Erie Maritime Museum

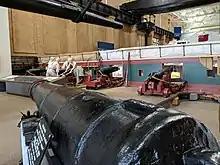
Located on the main floor, this exhibit depicts the gun deck of the brig "Lawrence".

The centerpiece exhibit on the first floor of the museum features a reconstruction of the midships section of . The replicated "Lawrence", Commodore Oliver Hazard Perry's first flagship during the Battle of Lake Erie, comes complete with mast, spars and rigging to foster hands-on learning in the ways of sail handling. Another display is the adjoining section of the "Lawrence"' replica that has been blasted with live ammunition from the current "Niagara"s own carronades at the National Guard training facility in Fort Indiantown Gap, near Harrisburg. This "live fire" exhibit of "Lawrence" recreates the carnage inflicted upon both ships and men during the Battle of Lake Erie and throughout the Age of Fighting Sail.